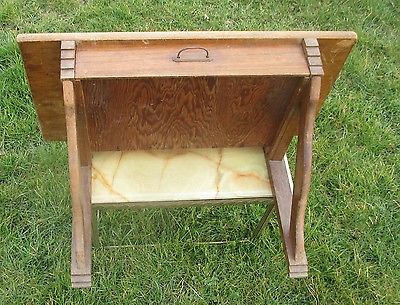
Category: cabinet